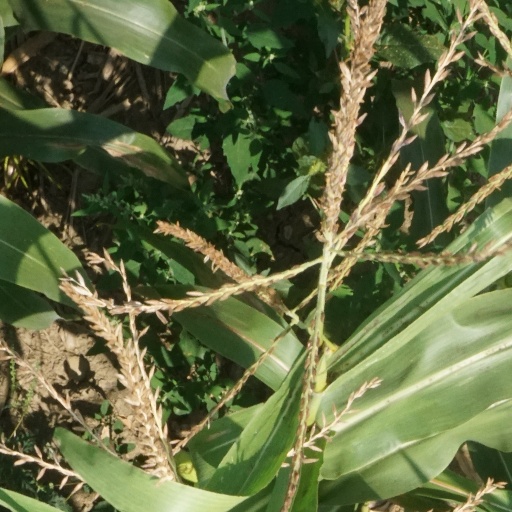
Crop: maize; corn